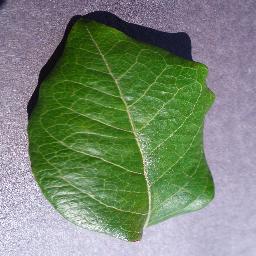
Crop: blueberry
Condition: healthy